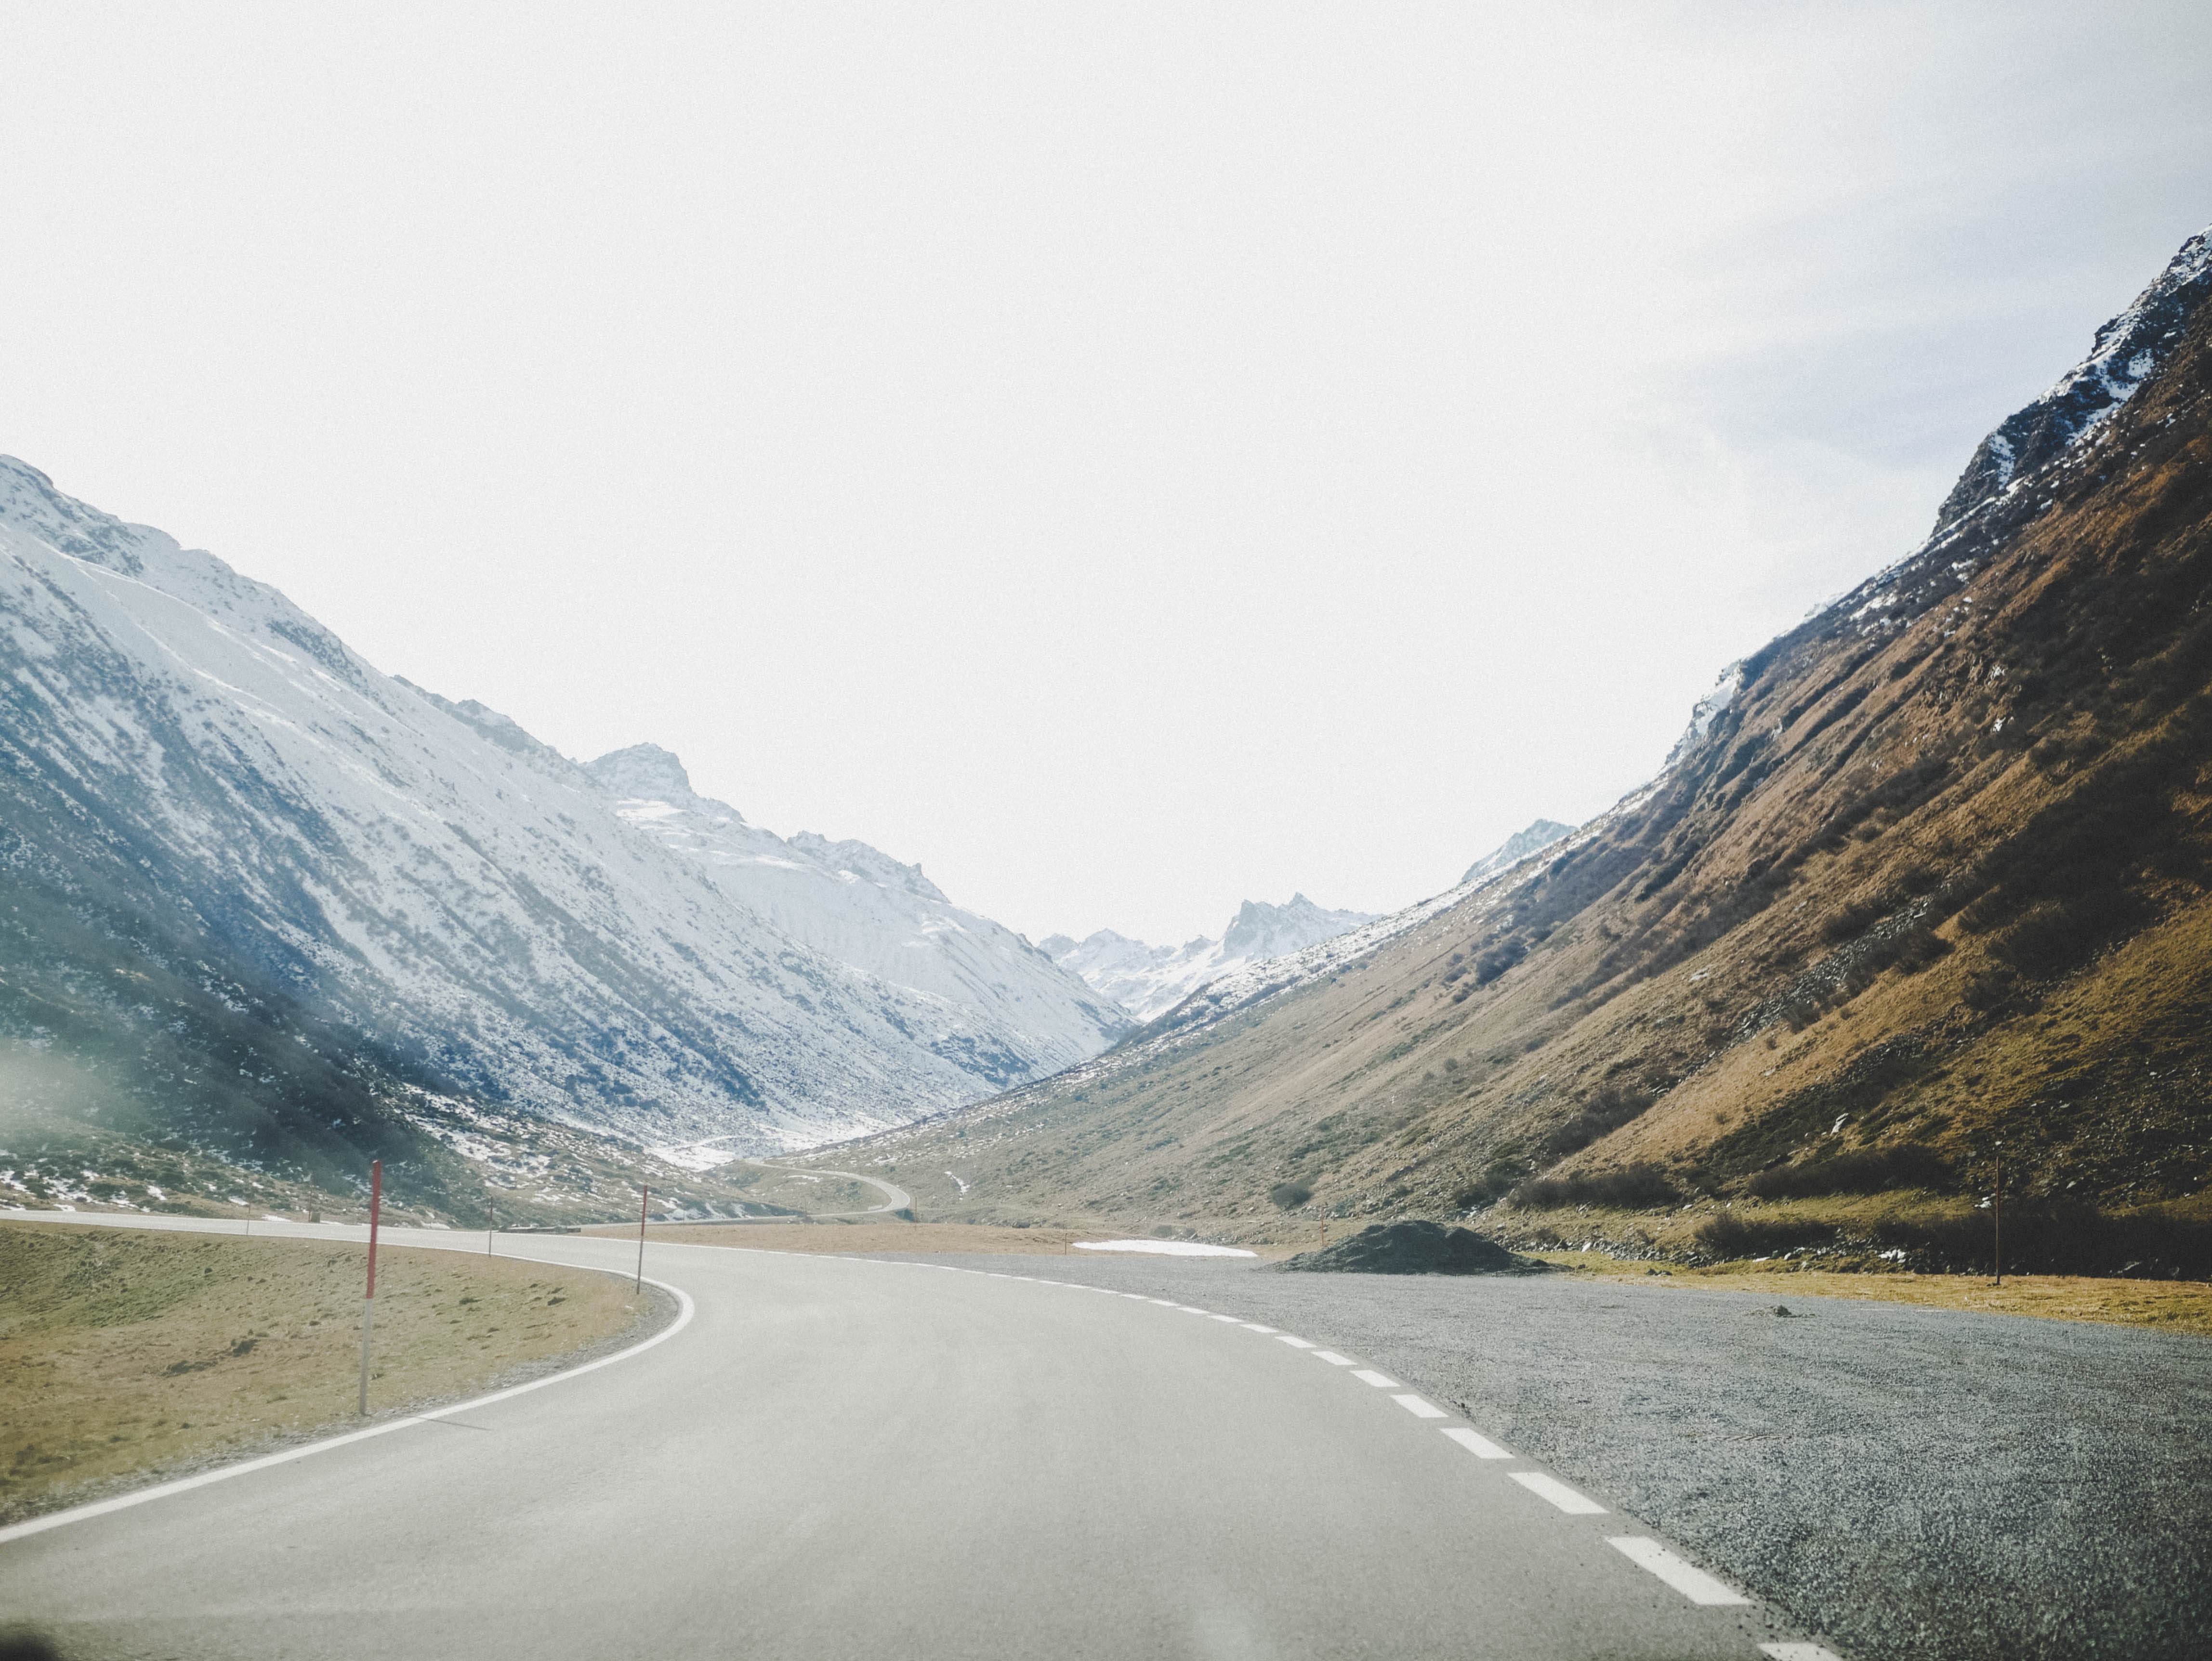
mountainous landforms, highland, mountain, road, sky, natural landscape, road trip, mountain pass, atmospheric phenomenon, mountain range, valley, highway, cloud, road surface, asphalt, wilderness, infrastructure, thoroughfare, hill, snow, alps, hill station, landscape, fell, fjord, wadi, vacation, lane, ridge, national park, winter, nonbuilding structure, glacial landform, tourism